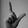
ASL letter: L